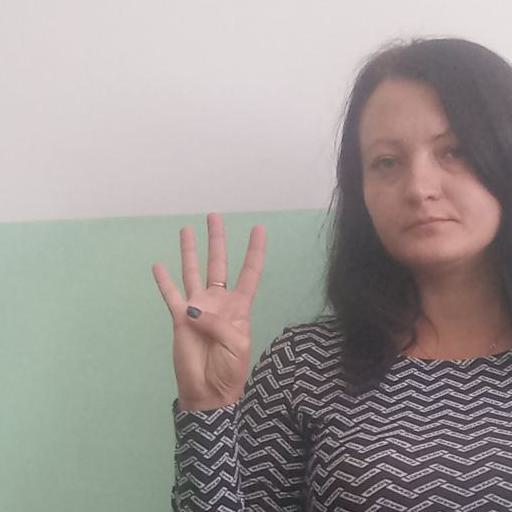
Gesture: four